Peter Hagendorf

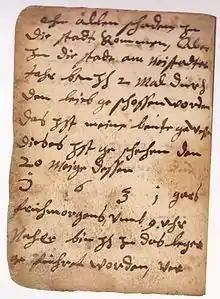
A page from Peter Hagendorf's diary

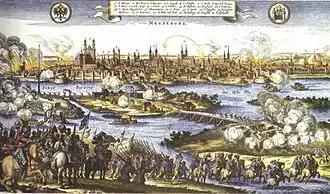
Sack of Magdeburg 1631, in a painting of 1646

Peter Hagendorf was a German mercenary soldier in the Thirty Years' War. He wrote a diary which gives a unique historic record of life in the army from the viewpoint of a simple Landsknecht.